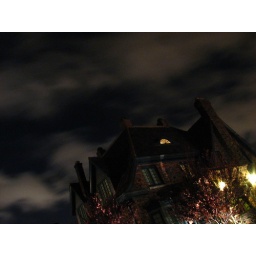
brick home at corner of cross street's near bunea vista park - san francisco, california